Will Chambers

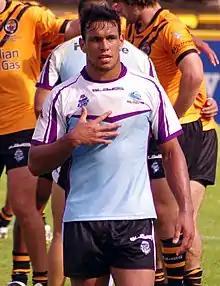
Chambers playing NSW Cup for Cronulla

Will Chambers' senior career began with the Melbourne Storm in the NRL. His usual position is as a or . Chambers also played for Brisbane Norths in the Queensland Cup. When Matt King departed the Melbourne Storm after their 2007 NRL Grand Final victory, he nominated rookie Melbourne Storm centre Will Chambers as the man to take his place.